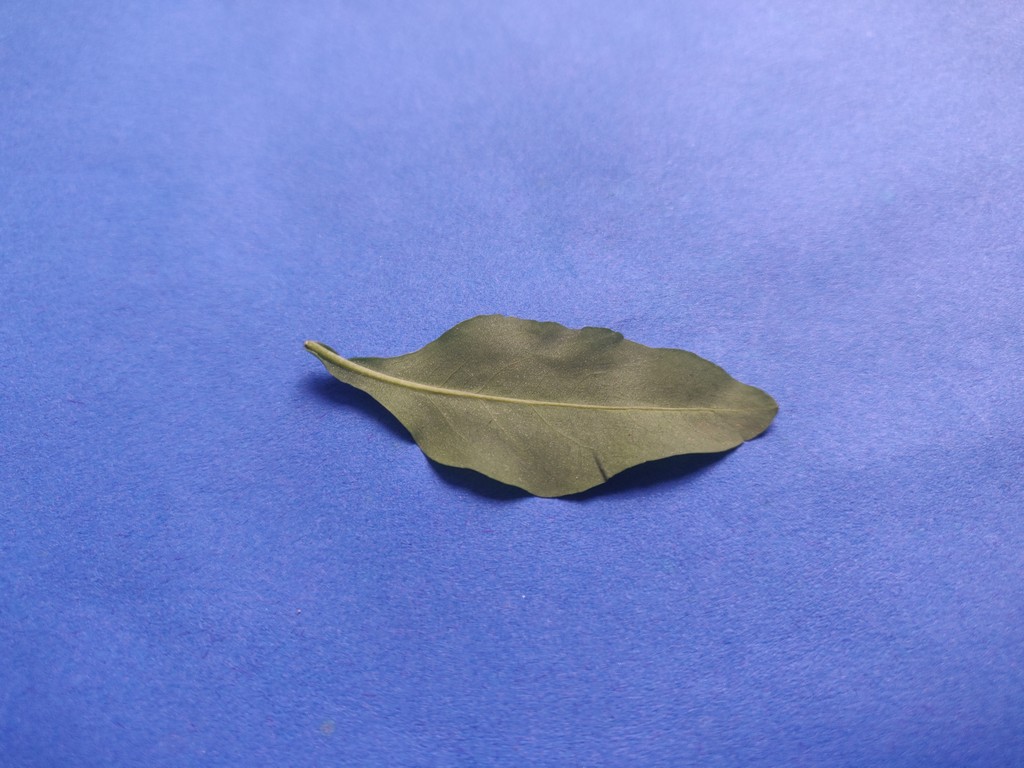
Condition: Healthy
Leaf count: single
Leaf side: back